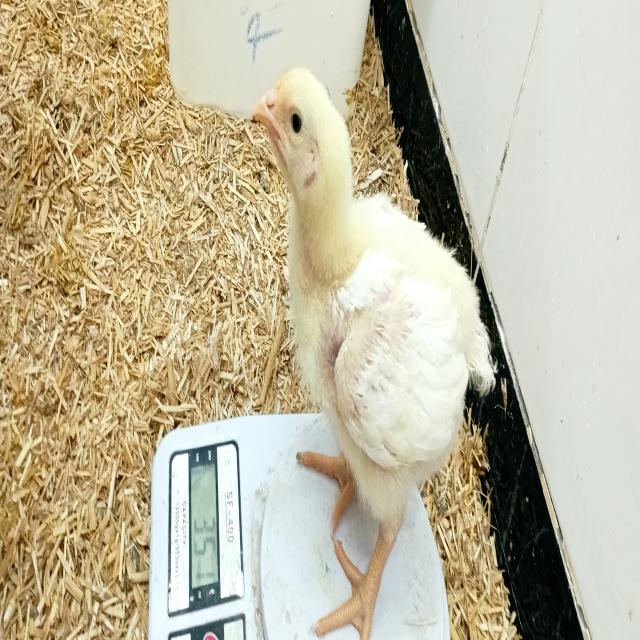
Weight: 350 g